Charles Avery Dunning

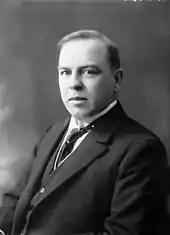
Prime Minister Mackenzie King recruited Dunning to federal politics in 1926

Western farmers had traditionally been a source of support for the federal Liberals, but in the 1921 federal election many farmers had instead supported the Progressive party. The new leader of the federal Liberals, William Lyon Mackenzie King, had managed to defeat the Conservatives led by Prime Minister Arthur Meighen, but only won a minority government. King was able to stay in power only by support from the Progressives. King was determined to rebuild the Liberals' farm support, particularly in western Canada.